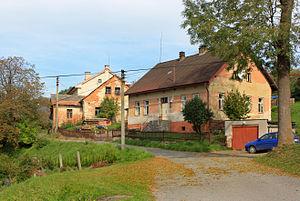
Proruby est une commune du district de Rychnov nad Kněžnou, dans la région de Hradec Králové, en République tchèque. Sa population s'élevait à 46 habitants en 2017.